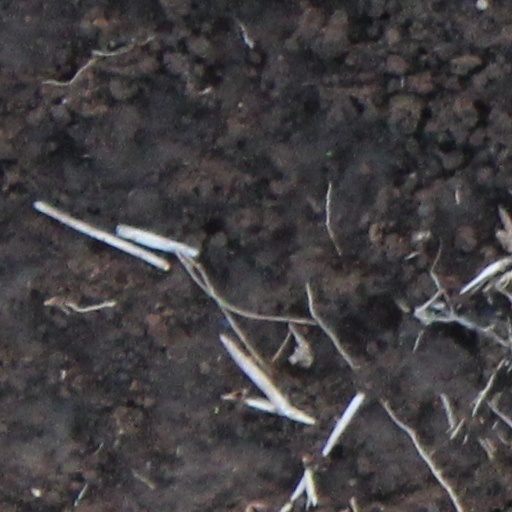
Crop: wheat